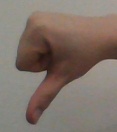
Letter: waw